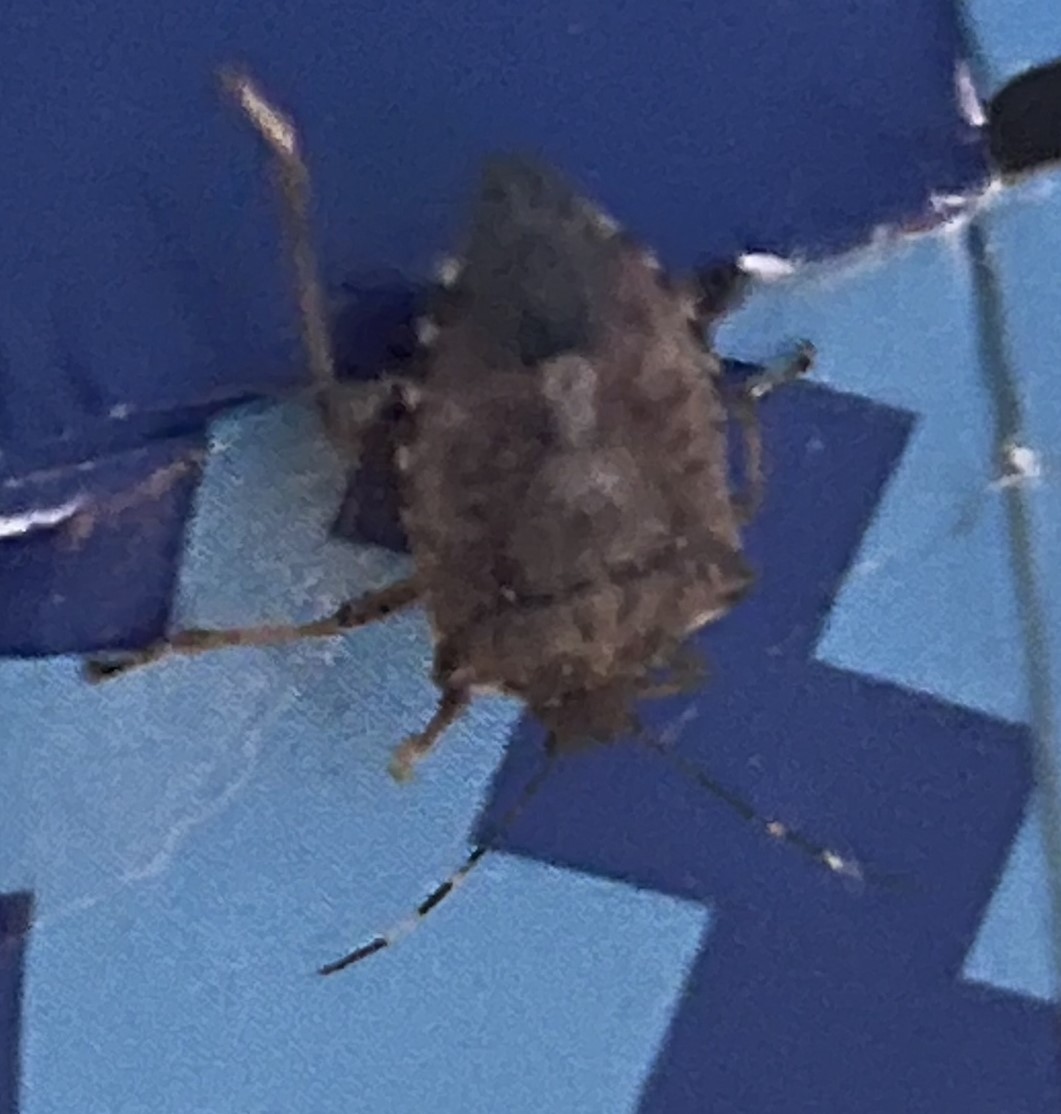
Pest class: stink_bug